Ramie

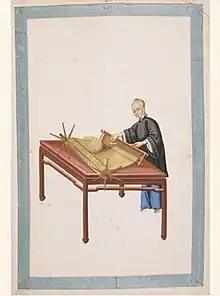
Preparing ramie fiber for weaving, "The Story of Ramie From Seed to Finished Garment",

Ramie has been grown in China for many centuries, and farmers in ancient China are known to have used the fiber to weave clothing. In China, it is called zhù má (苎麻). It may have been used in cloth for wrapping mummies in Egypt. Though ramie and flax are difficult to distinguish from one another in ancient cloth, ramie's resistance to bacteria and mildew would make it appropriate for mummy wrapping.